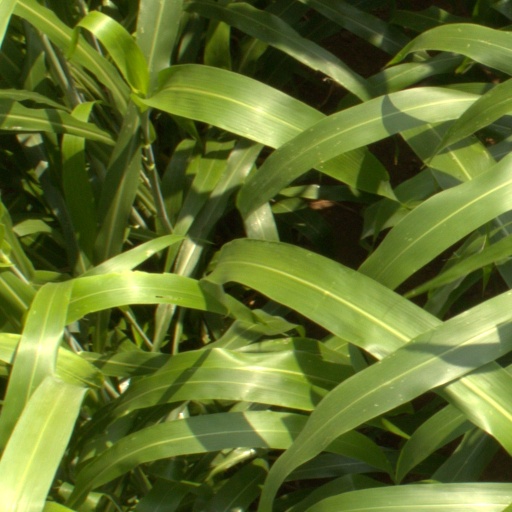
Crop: sorghum